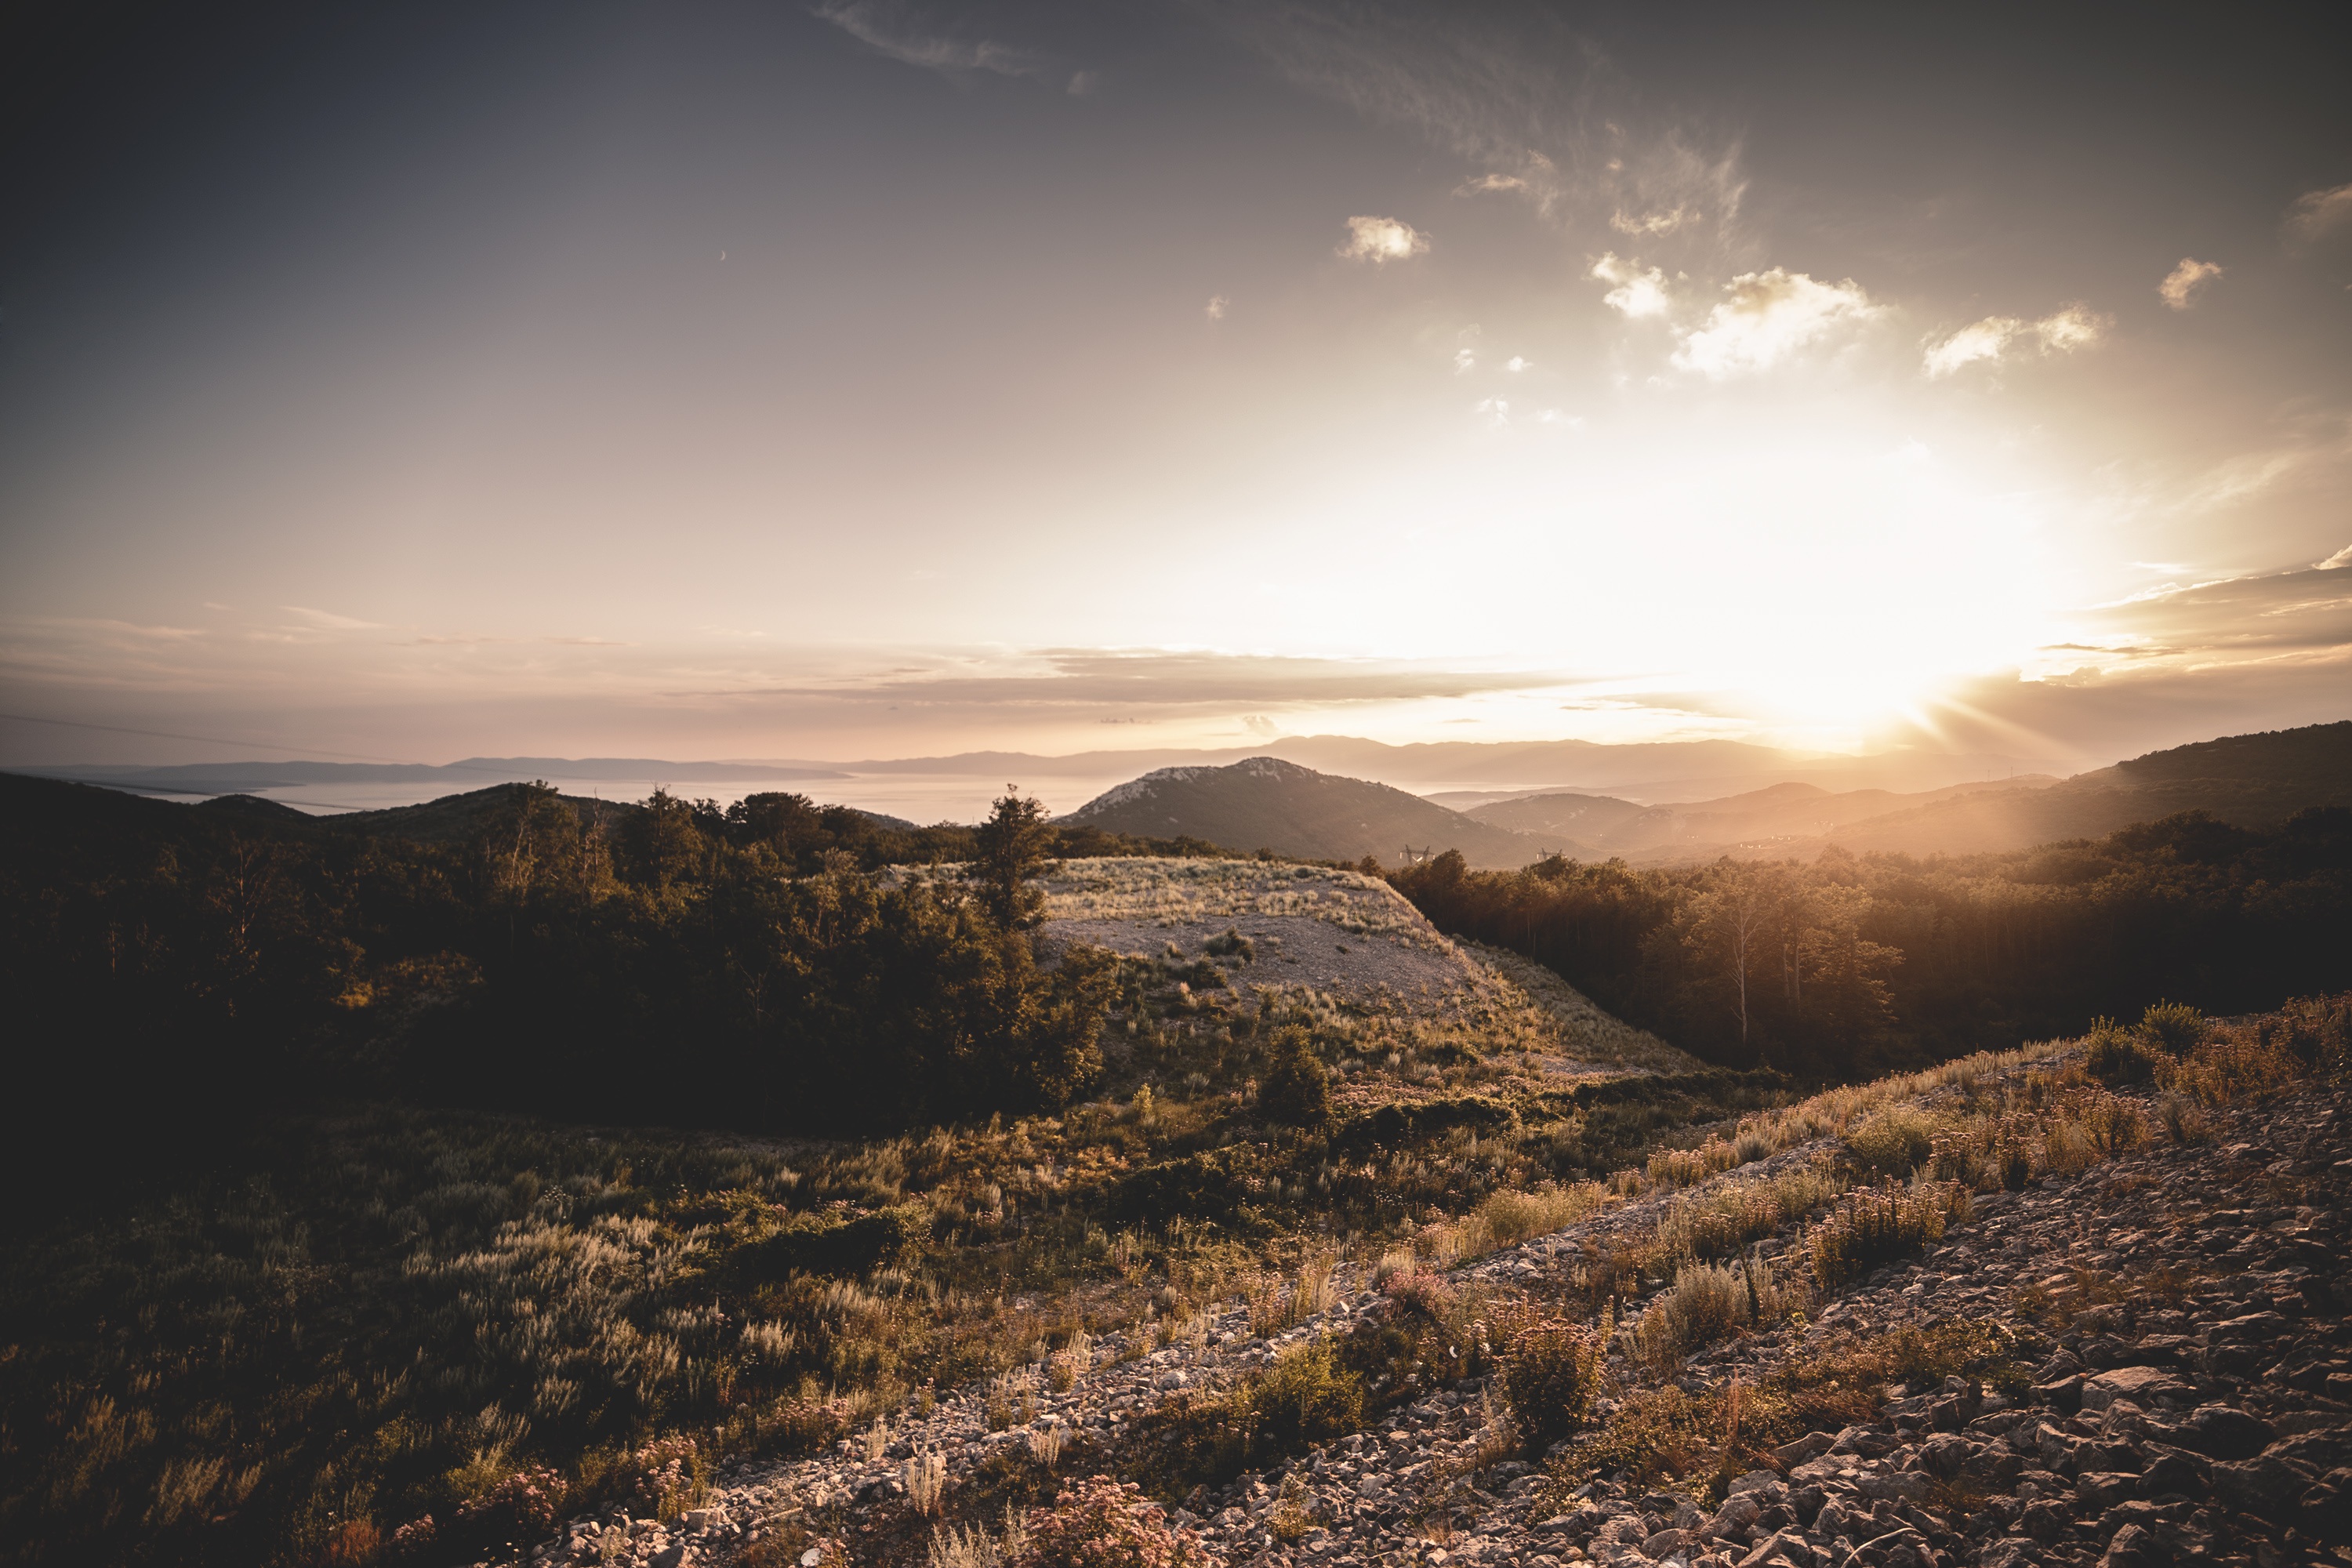
landscape, sea, coast, nature, rock, horizon, mountain, cloud, sky, sun, sunrise, sunset, sunlight, morning, hill, dawn, peak, dusk, evening, orange, weather, mountains, plateau, natural environment, atmospheric phenomenon, mountainous landforms